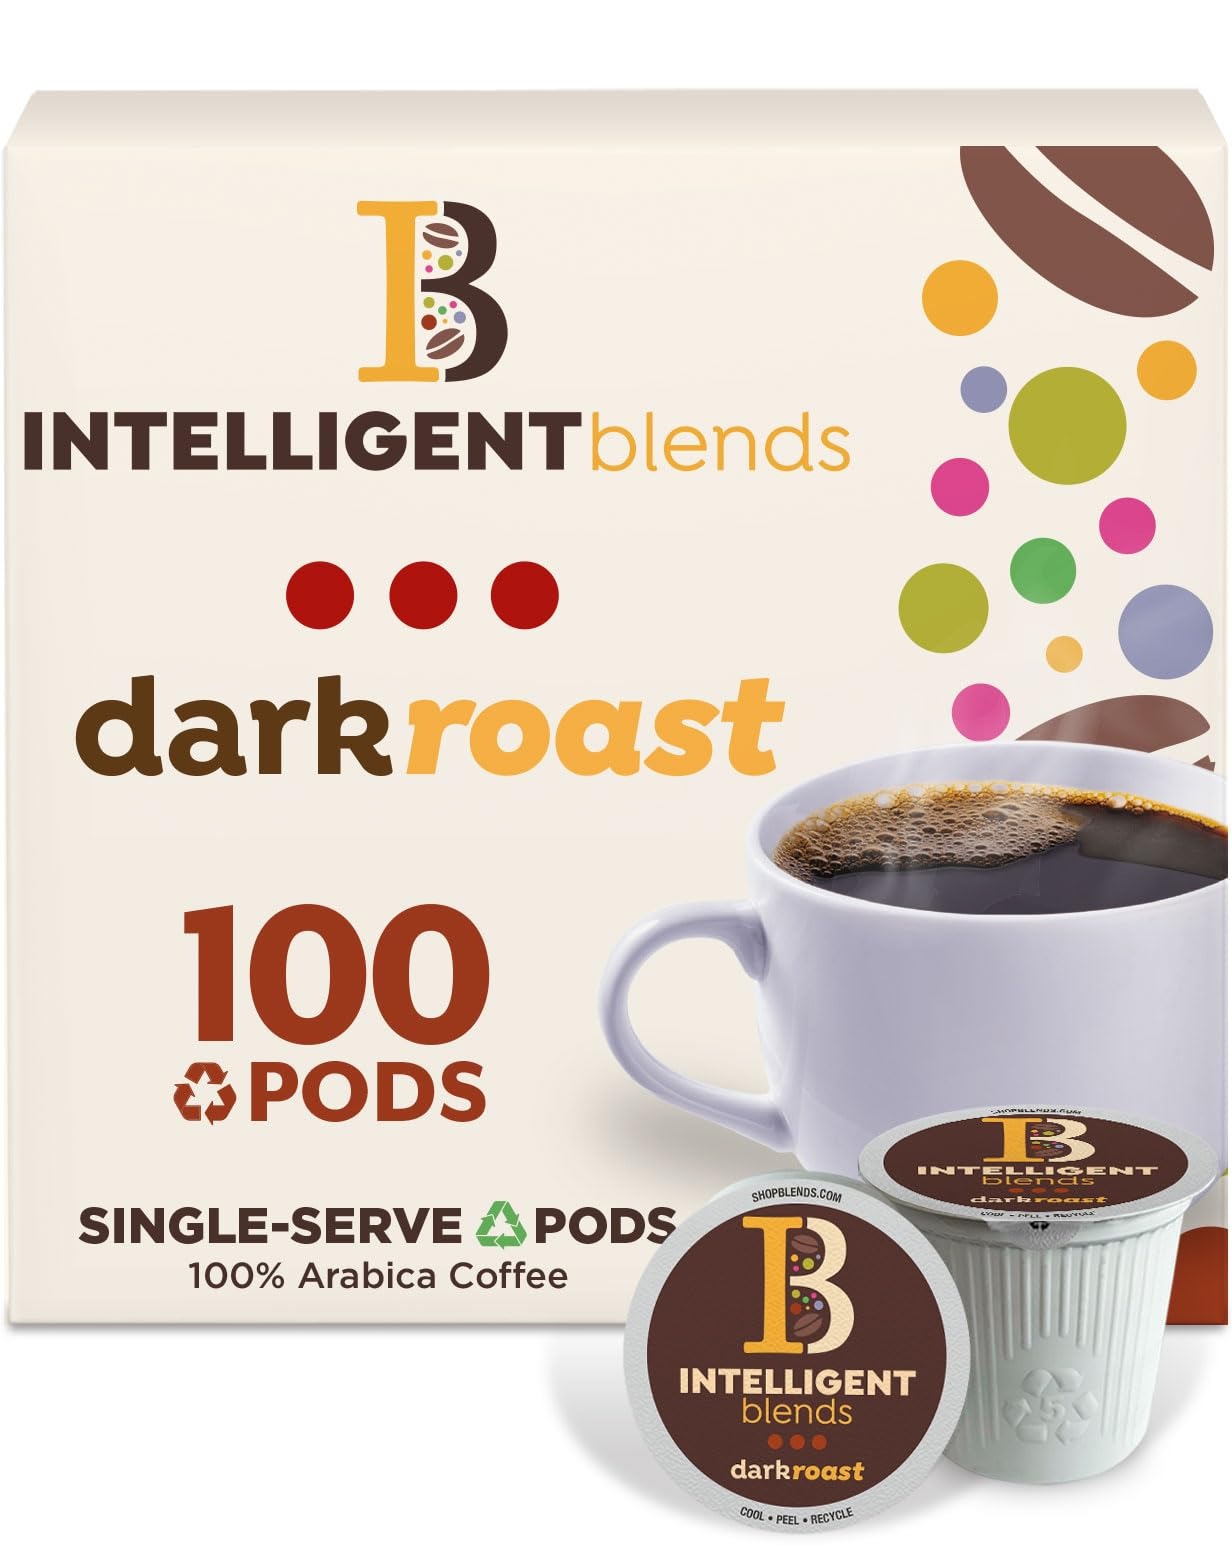
Item Name: Intelligent Blends Dark Roast Coffee Pods, 100 ct, Recyclable Single Serve Pods – 100% Arabica Coffee, Compatible with Keurig K Cups Maker
Bullet Point 1: Roast Profile – Intelligent Blends Dark Roast Coffee is blended with South American beans and perfectly balanced, this coffee is bright enough for morning with a light, clean acidity and rich enough for dinner.
Bullet Point 2: 100% Arabica Dark Roast Coffee - We use only high quality 100% Arabica coffee including organic and fair trade beans from premier growing regions around the world.
Bullet Point 3: California Roasted & 100% Solar Energy Produced - On their way to your cup, our flavorful beans also get a California tan, roasted to perfection in our own Solar Energy Powered San Diego facility, where we can monitor the quality and character of each batch. Our goal is to be carbon neutral by 2024.
Bullet Point 4: Single Servings - Designed for use with nearly all single serve coffee makers.
Bullet Point 5: Recyclable Dark Roast Coffee Pods - Our Dark Coffee Pods are made from recyclable #5 plastic materials and feature easy peel tabs to ensure recyclability across the USA (Packaging may vary due to branding). Check your local recyclability facilities to find out more, not recyclable in all communities.
Product Description: Intelligent Blends Dark Roast is a heavy bodied coffee with silky texture and a sweet aroma. The taste is bold and balanced, rich with notes of nuts and chocolate and hints of fruit. Premium 100% Arabica coffee beans are expertly batch-roasted by our 5th Generation Roastmaster then sealed into our advanced Recyclable pods. Dark Roast | Recyclable Eco Pods! Compatible with nearly all single serve coffee makers. To ensure you get the best cup every time, we roast our beans in our own San Diego Facility, which means we can personally monitor the quality and character of each batch.
Value: 100.0
Unit: Count

Price: 39.9